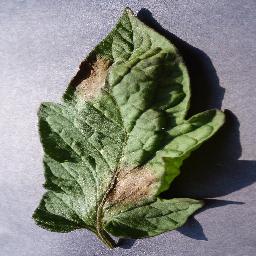
Label: Tomato___Late_blight